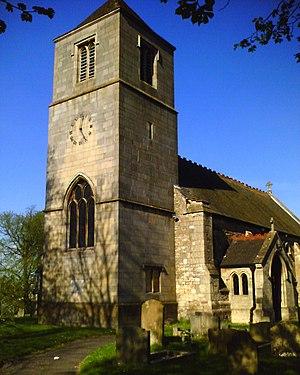
Hibaldstow est un village et une paroisse civile du Lincolnshire, en Angleterre. Il est situé dans le nord du comté, à 6 km au sud de la ville de Brigg. Administrativement, il relève du district du North Lincolnshire. Au recensement de 2011, il comptait 2 433 habitants.